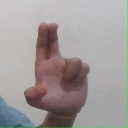
अक्षर: आ